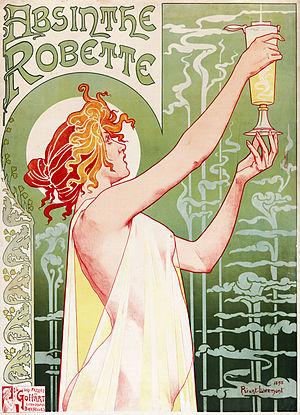
Cet article est consacré aux images de la femme en Occident.
L’érotisme dans la publicité suppose l'usage d'images à connotations sexuelles ou érotiques dans le but de favoriser la vente d'un produit ou d'attirer l'attention sur celui-ci. Cette technique de communication est une des composantes du marketing publicitaire.
Une affiche est un support de publicité ou de propagande destiné à être vu dans la rue et plus généralement dans les espaces publics. Imprimée sur papier, du tissu ou des supports synthétiques, elle adopte des dimensions variables, pouvant aller jusqu'à plusieurs mètres.